Apex predator

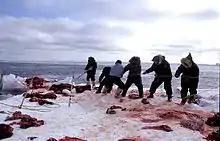
Humans sometimes live by hunting other animals for food and materials such as fur, sinew, and bone, as in this walrus hunt in the Arctic, but humans' status as apex predators is debated.

Apex predators affect prey species' population dynamics and populations of other predators, both in aquatic and terrestrial ecosystems. Non-native predatory fish, for instance, have sometimes devastated formerly dominant predators. A lake manipulation study found that when the non-native smallmouth bass was removed, lake trout, the suppressed native apex predator, diversified its prey selection and increased its trophic level. As a terrestrial example, the badger, an apex predator, preys upon and also competes with the hedgehog, a mesopredator, for food such as insects, small mammals, reptiles, amphibians, and the eggs of ground-nesting birds. Removal of badgers (in a trial investigating bovine tuberculosis) caused hedgehog densities to more than double. Predators that exert top-down control on organisms in their community are often considered keystone species.